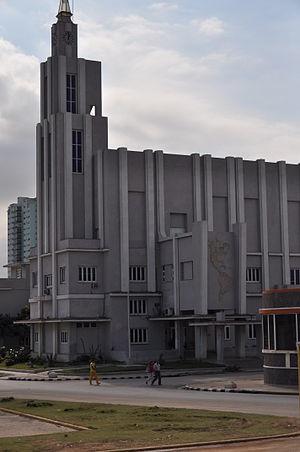
La Maison des Amériques à La Havane
La Casa de las Américas est un organisme culturel cubain créé à La Havane le 28 avril 1959 par le gouvernement de Fidel Castro après sa prise de pouvoir la même année.